Oakdale, Wisconsin

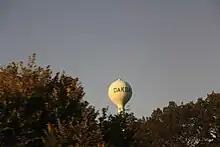
Water tower

According to the United States Census Bureau, the village has a total area of , all of it land.